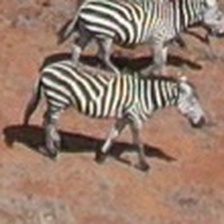
Pose orientation: right